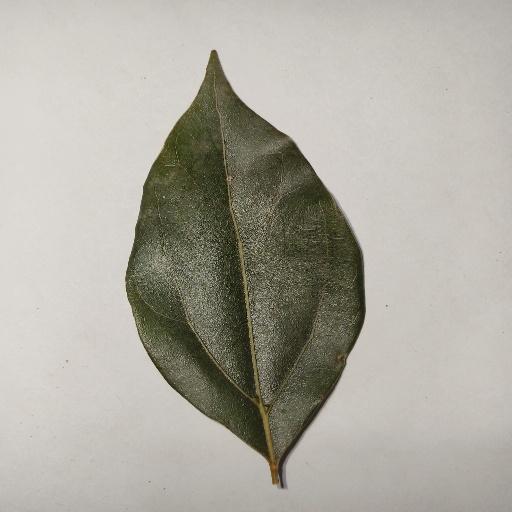
Species: Camphor
Leaf condition: Healthy Leaf